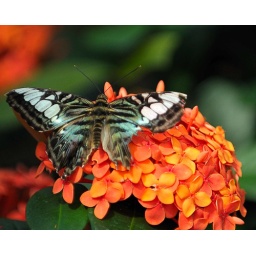
One of many of the butterflies in the butterfly house at the Calgary Zoo.